Springfield Sallies

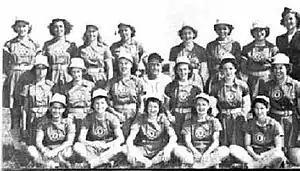
1948 Springfield Sallies

The Springfield Sallies were a women's professional baseball team who were members of the All-American Girls Professional Baseball League in the 1948 season and became a development team. The Sallies were based in Springfield, Illinois and played home games at Jim Fitzpatrick Memorial Stadium.